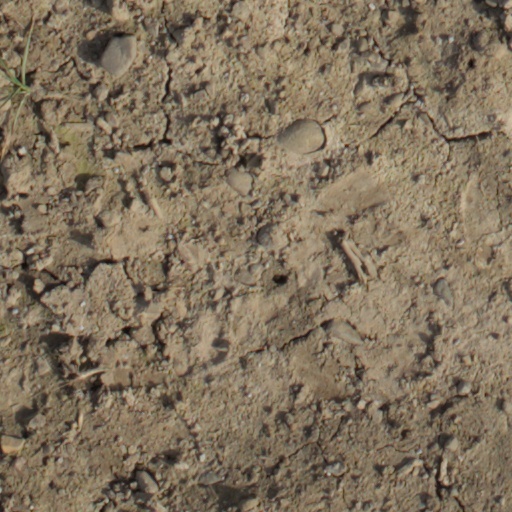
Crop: wheat